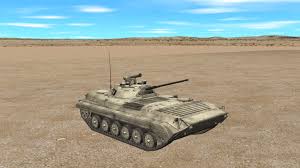
Label: BMP-2